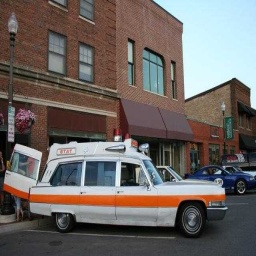
Label: ambulance